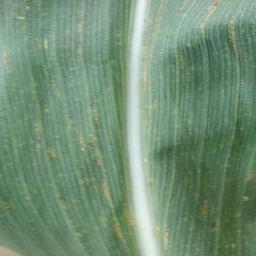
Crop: corn
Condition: (maize)_northern_blight